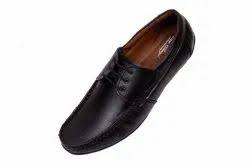
Label: Boat